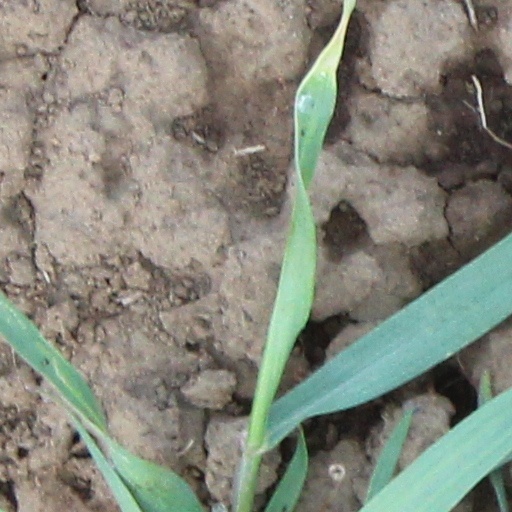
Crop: wheat